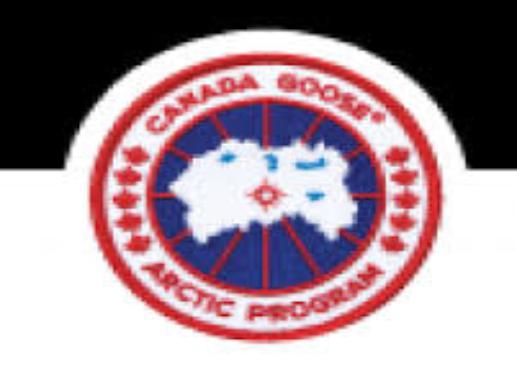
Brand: Canada Goose
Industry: Clothes